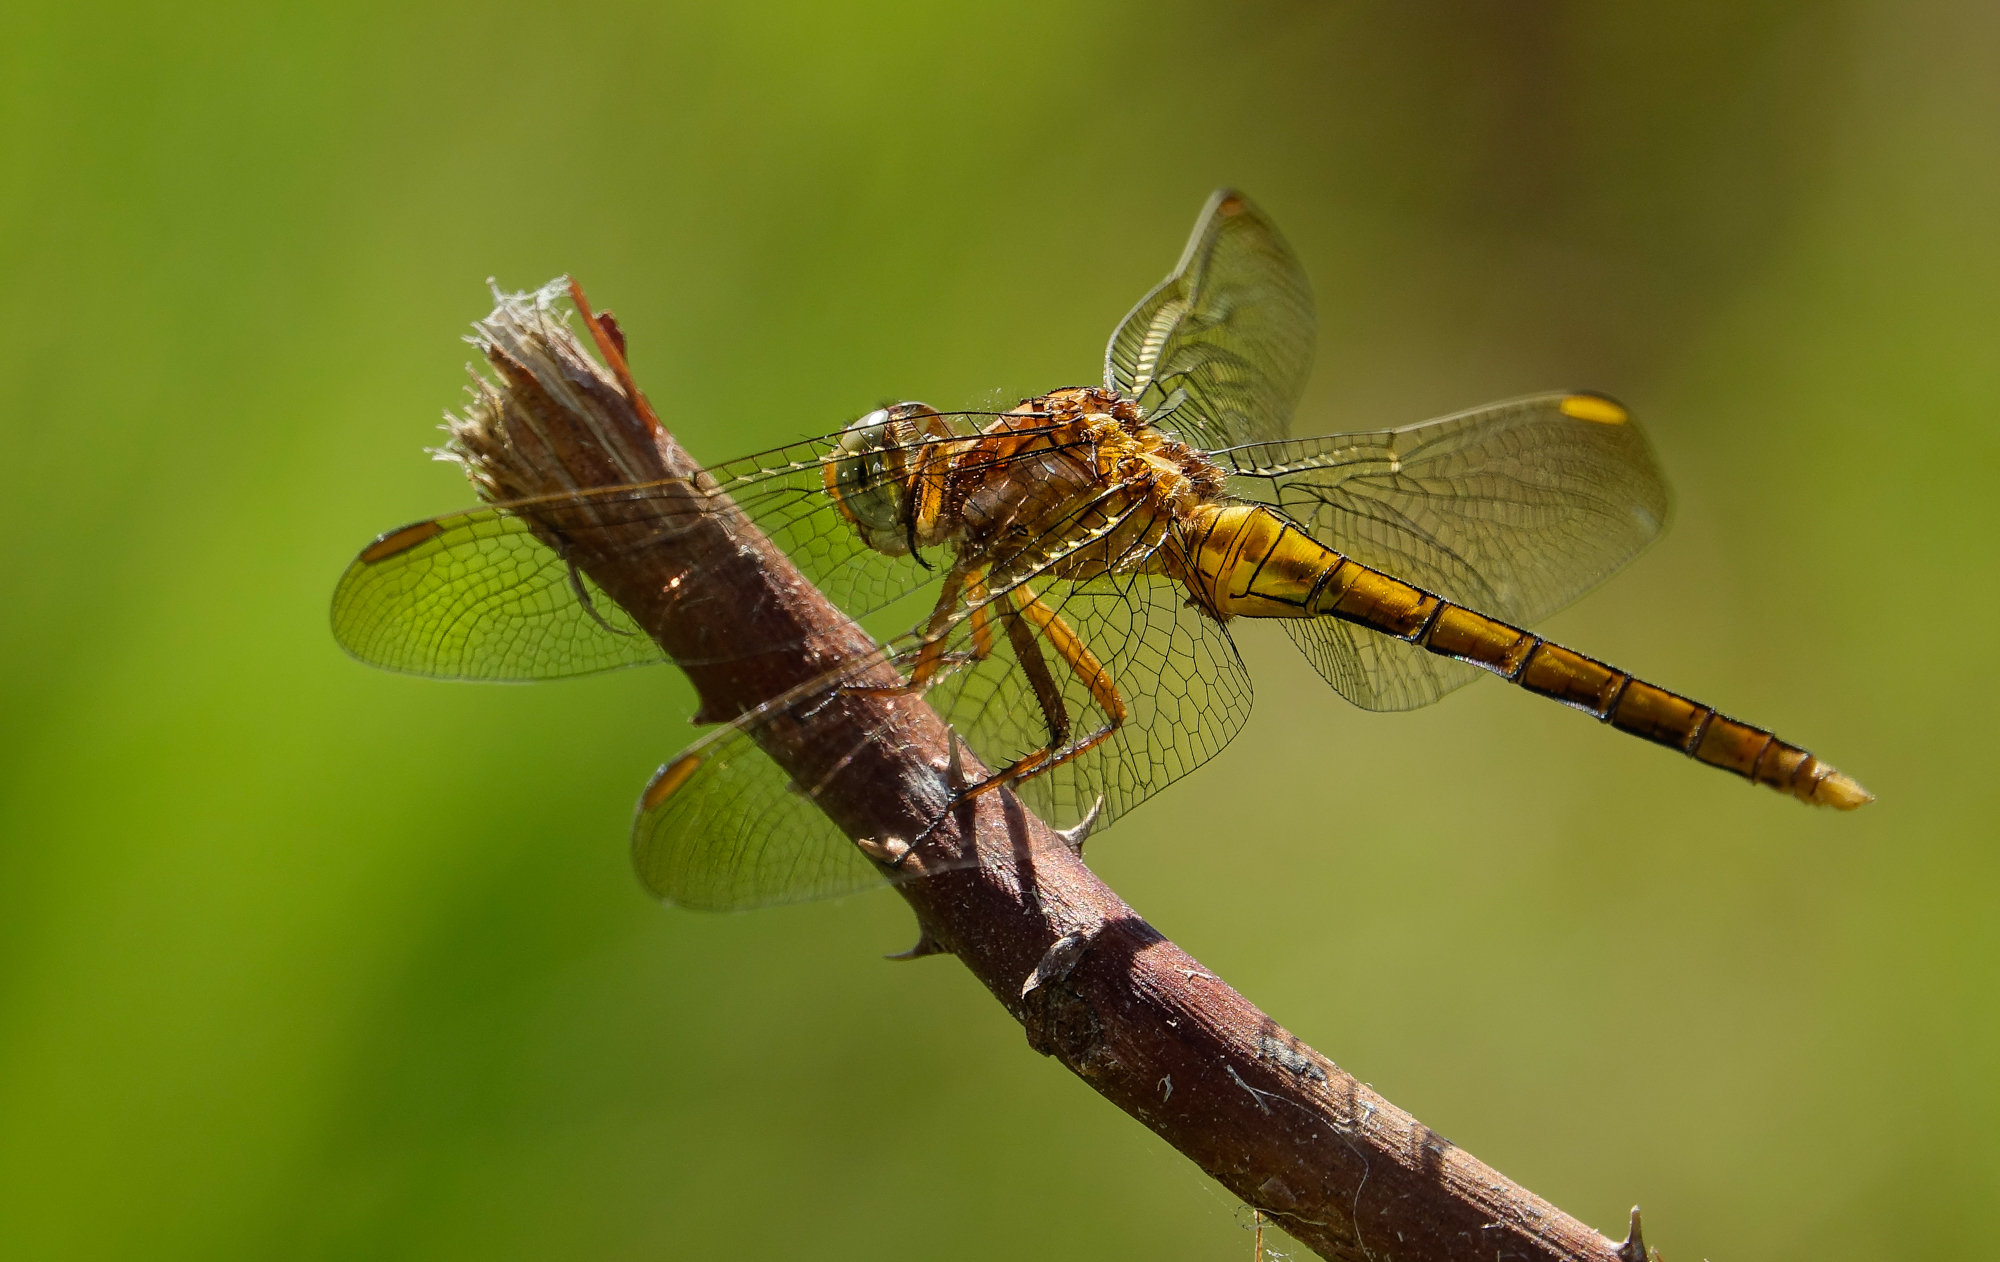
nature, wing, photography, insect, macro, fauna, invertebrate, close up, animals, dragonfly, naturaleza, c, damselfly, ggl1, gaby1, xovesphoto, sonydscrx10iii, sonyrx10iii, rx10iii, rx10m3, animales, libelula, macro photography, arthropod, plant stem, dragonflies and damseflies